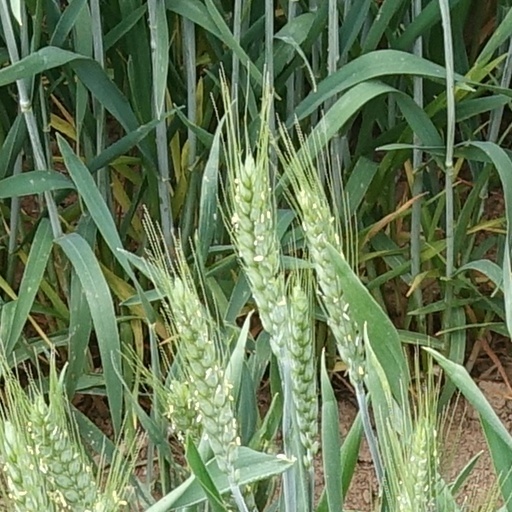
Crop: wheat